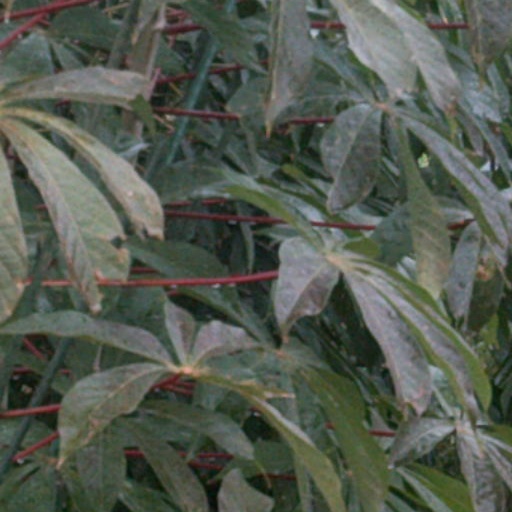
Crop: cassava